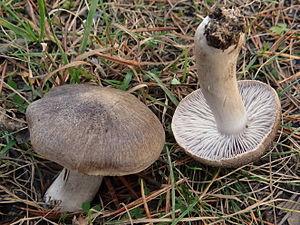
Tricholoma myomyces, le tricholome couleur de souris, de ses noms vernaculaires, charbonnier, petit gris ou griset selon les régions, est une espèce de champignons basidiomycètes comestibles de l'hémisphère nord, du genre Tricholoma dans la famille des Tricholomataceae.
Tricholoma portentosum, le Tricholome prétentieux, est une espèce de champignons basidiomycètes de la famille des Tricholomataceae. Ce champignon comestible au goût iodé, typique des forêts de Pins sylvestres de l'écozone holarctique, est assez difficile à différencier de certains de ses congénères du genre Tricholoma ; seuls des reflets jaunes dans ses lames et à la base de son pied pourront le distinguer à coup sûr d'espèces toxiques. Il est très proche des points de vue biologique et chimique du champignon également comestible Petit-gris.